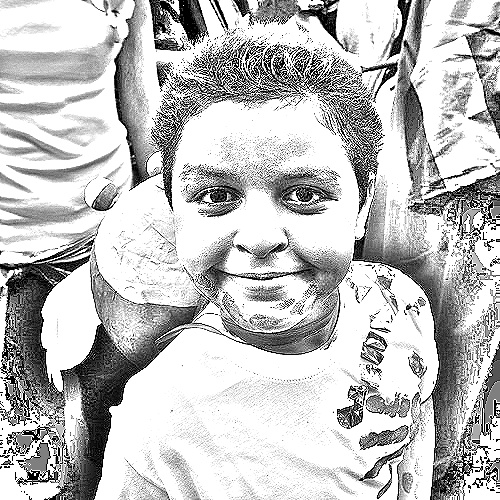
Portrait style: Sketch Portrait